Seerhein

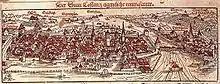
View from the lake of medieval Constance (woodcut of 1553); the Seerhein is on the right

In the ancient world, the Seerhein marked the northern boundary of the Roman Empire for a while. In the early Middle Ages, he was the boundary between the legislative areas of Thurgau and Hegau and the northern boundary of the City of Constance. Petershausen, on the north bank opposite Constance, was founded in 983 and later became a suburb, before it was annexed by the city. The monastery was founded on the opposite bank of the Seerhien, by analogy with St. Peter's basilica in Rome, with was built on the "other" side of the Tiber.